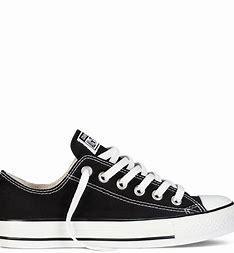
Brand: Converse
Model: Chuck Taylor All Star Ox